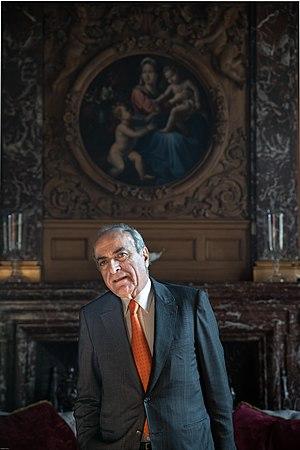
Ziad Takieddine, dans le salon de son hôtel particulier, à Paris. Photographié par Nikos Djail
L’affaire des frégates d’Arabie saoudite et des sous-marins du Pakistan, désignée sous diverses appellations dans la presse et notamment sous le nom d’« affaire Karachi » en raison de l'attentat du 8 mai 2002 à Karachi, est une affaire politico-financière qui concerne deux contrats d’armement signés en 1994. Le premier prévoyait la vente par la France de frégates à l’Arabie saoudite et le second celle de sous-marins au Pakistan ; ces contrats ont donné lieu à des rétrocommissions qui auraient financé la campagne d’Édouard Balladur à l’élection présidentielle de 1995.
Ziad Takieddine, né le 14 juin 1950 à Baakline, village druze du Mont-Liban, est un homme d'affaires franco-libanais, jouant le rôle d'intermédiaire dans des contrats internationaux, notamment pour l'industrie de l'armement.